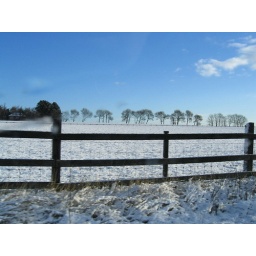
Line of trees on the Chester high road in Winter. Taken from the passenger seat of a car at 20mph.